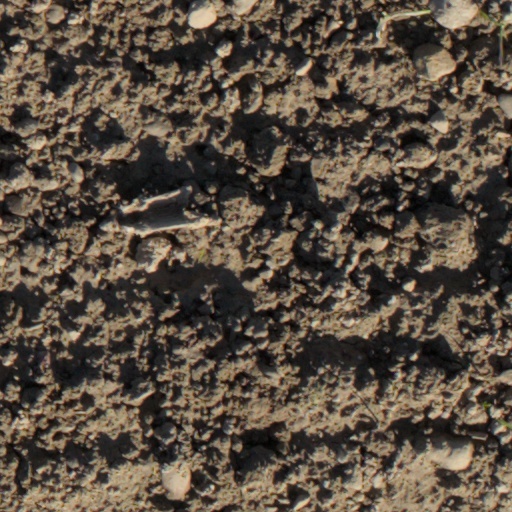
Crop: wheat